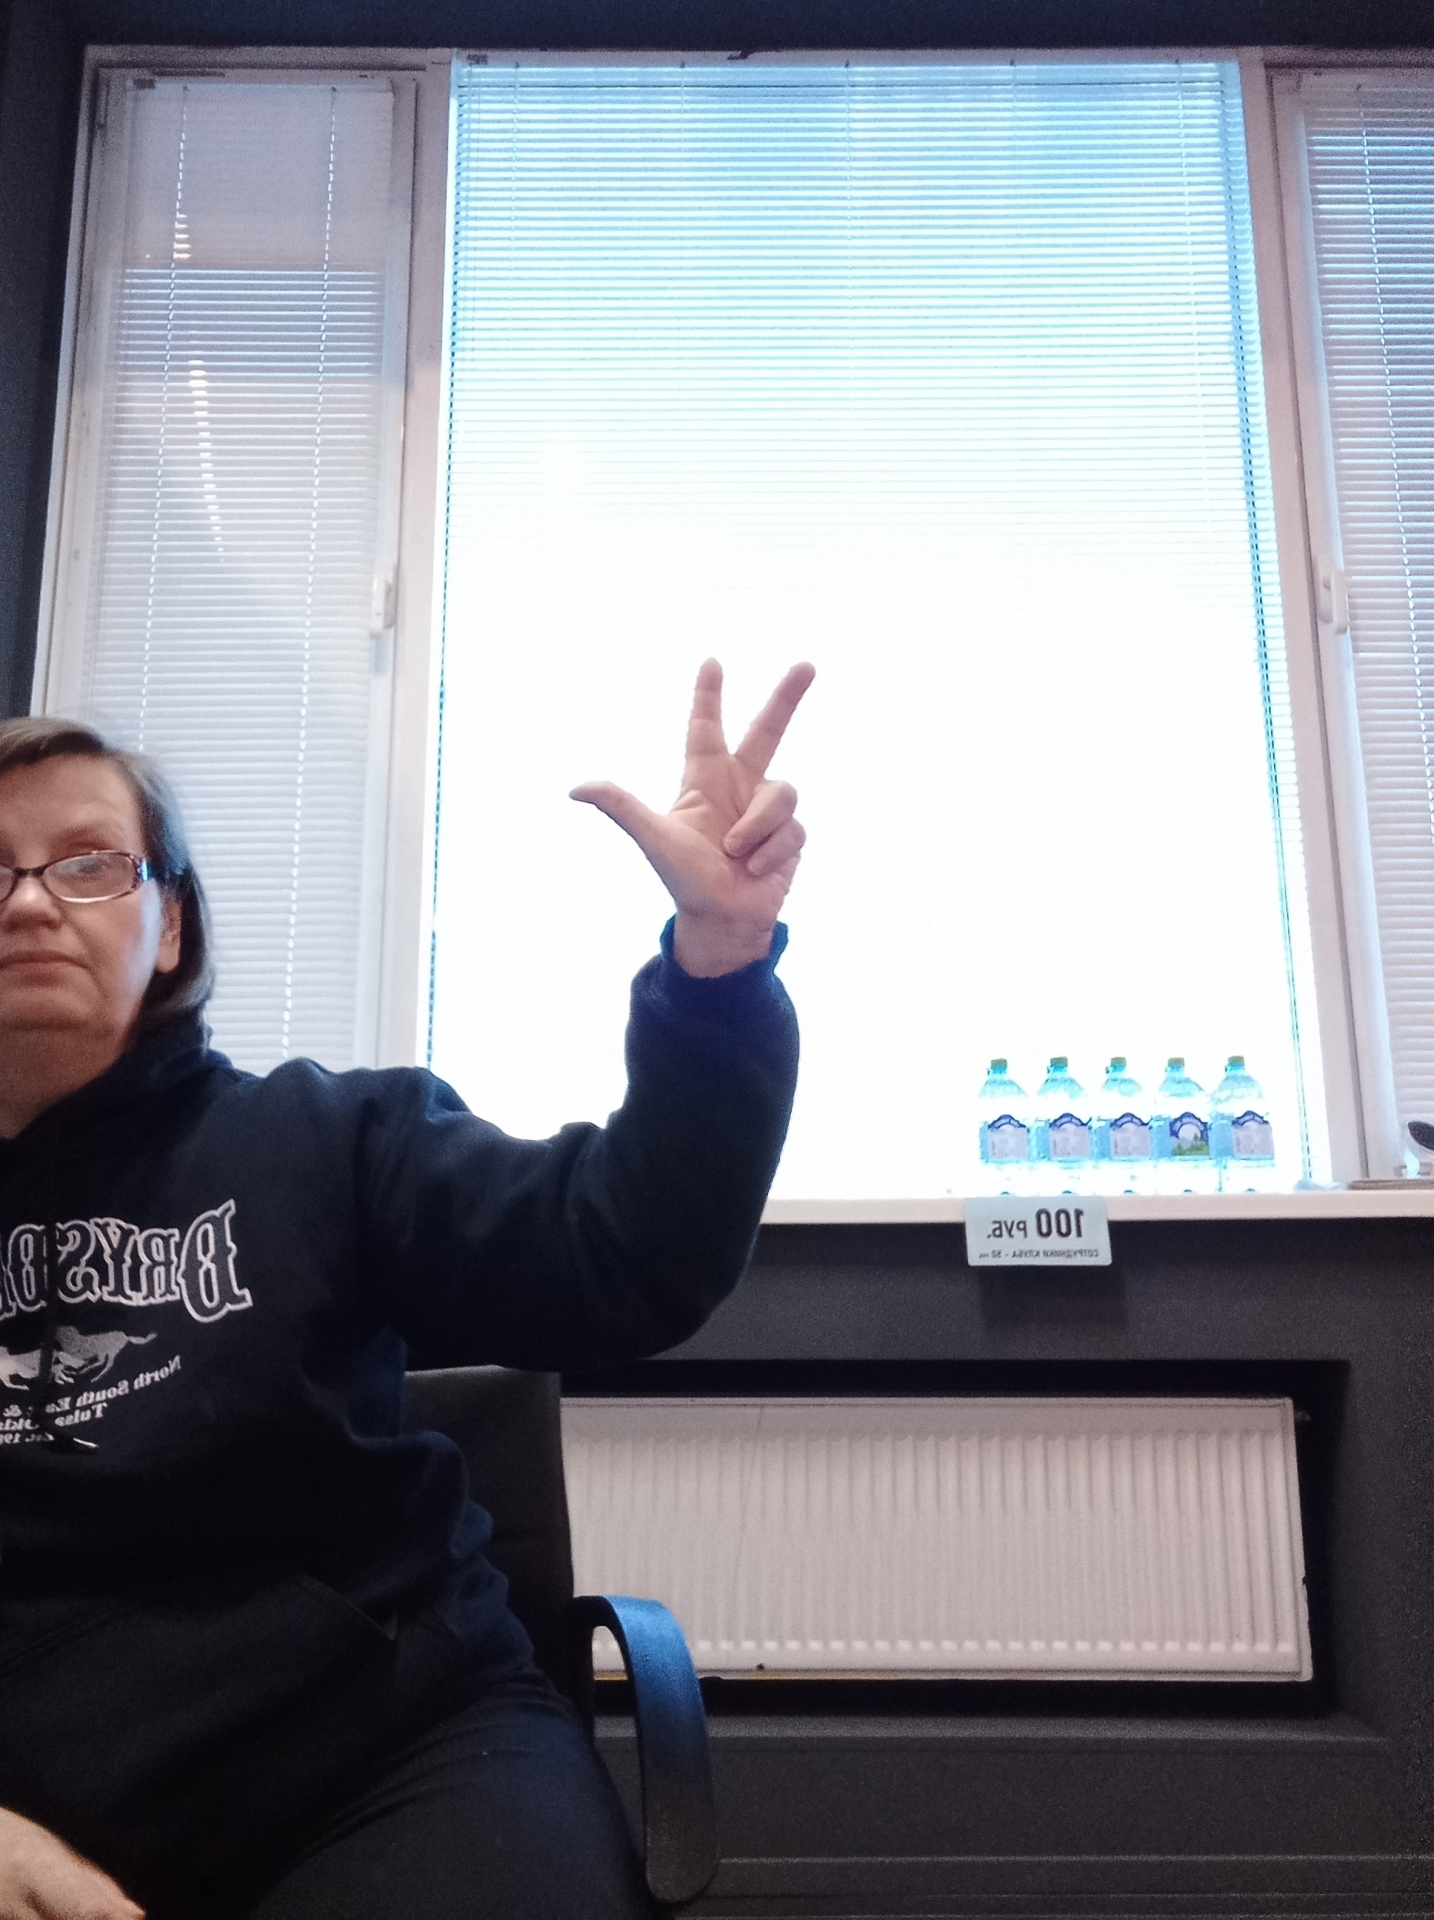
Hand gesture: three2